Luma Grothe

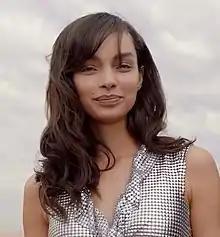
Grothe in 2019

Grothe was born in Joinville, Brazil. She is of German, Japanese and African descent.